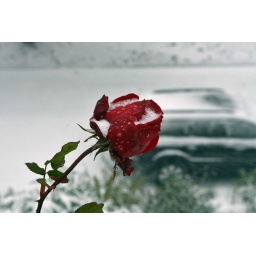
A red rose in the snow.